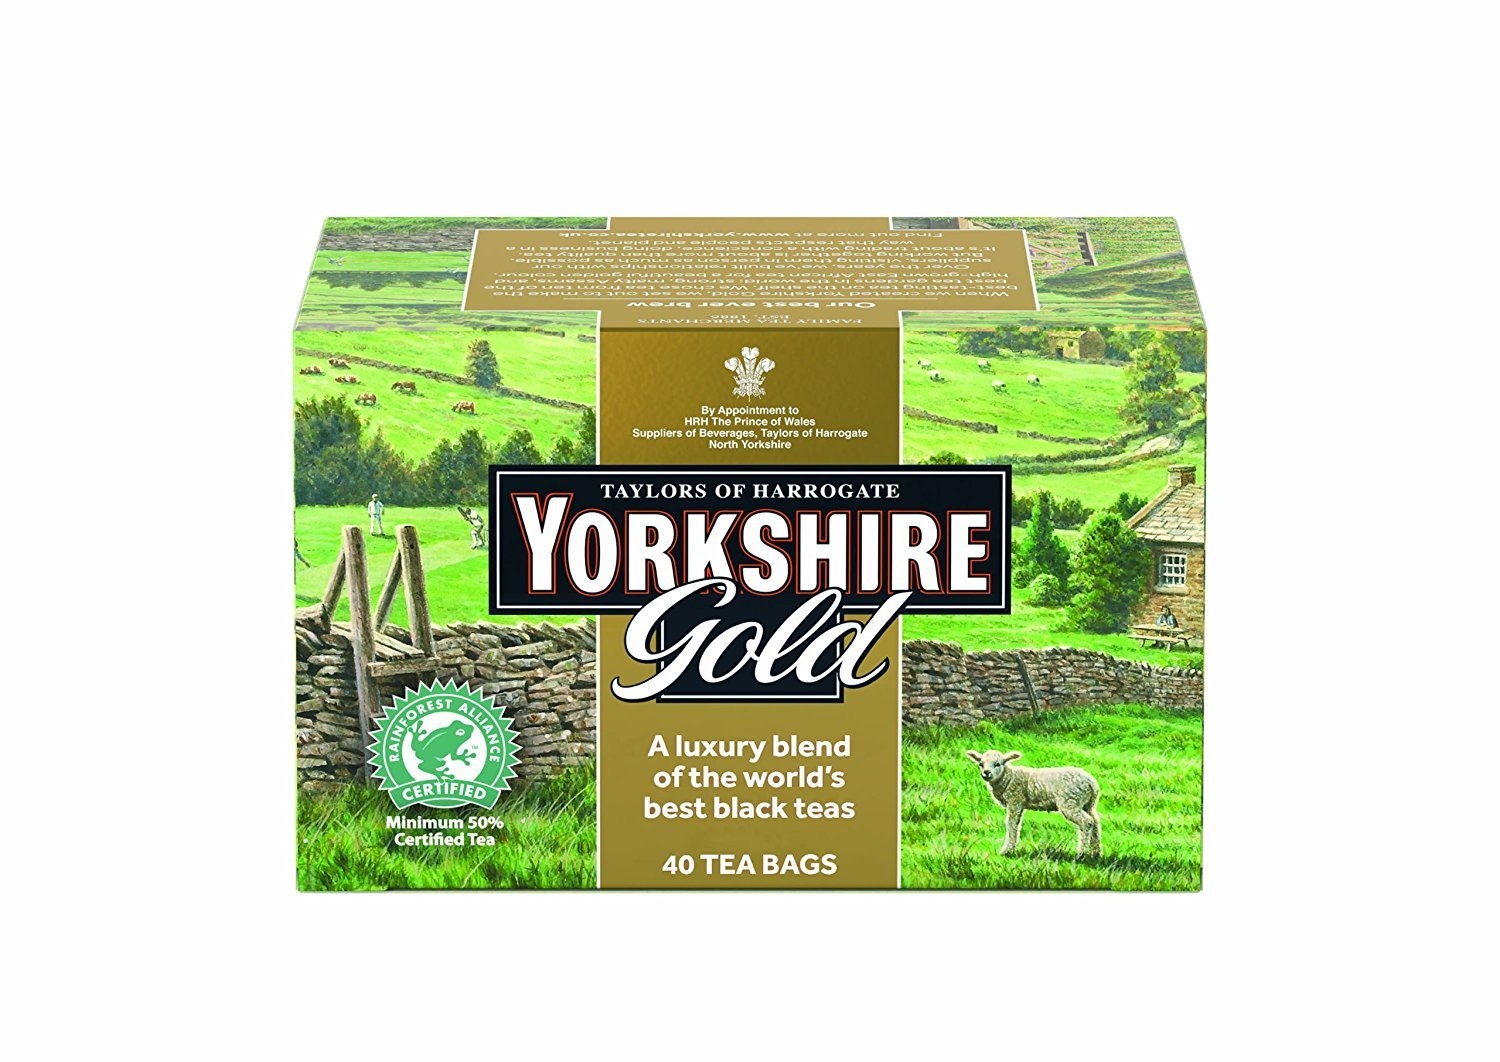
Item Name: Yorkshire Tea Taylors of Harrogate Yorkshire Gold, 40 Teabags, (Pack of 6), 40 Count (Pack of 6) (1006)
Bullet Point 1: This tea produces a rich, golden liquor that is full of character and brightness with a brisk, refreshing character.
Bullet Point 2: Ingredients: Black tea.
Bullet Point 3: For the perfect cup use one tea bag. Add freshly boiled water and infuse for 4-5 minutes. Serve pure or with milk.
Bullet Point 4: Pack of six 40 tea bags (240 tea bags total).
Bullet Point 5: Taylors of Harrogate is Carbon Neutral Certified, a member of the Ethical Tea Partnership, and Rainforest Alliance Certified.
Value: 240.0
Unit: Count

Price: 5.5